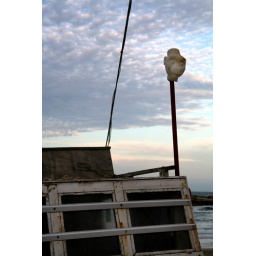
A monkey head talisman on a boat beached in Punta del Diablo, Uruguay.